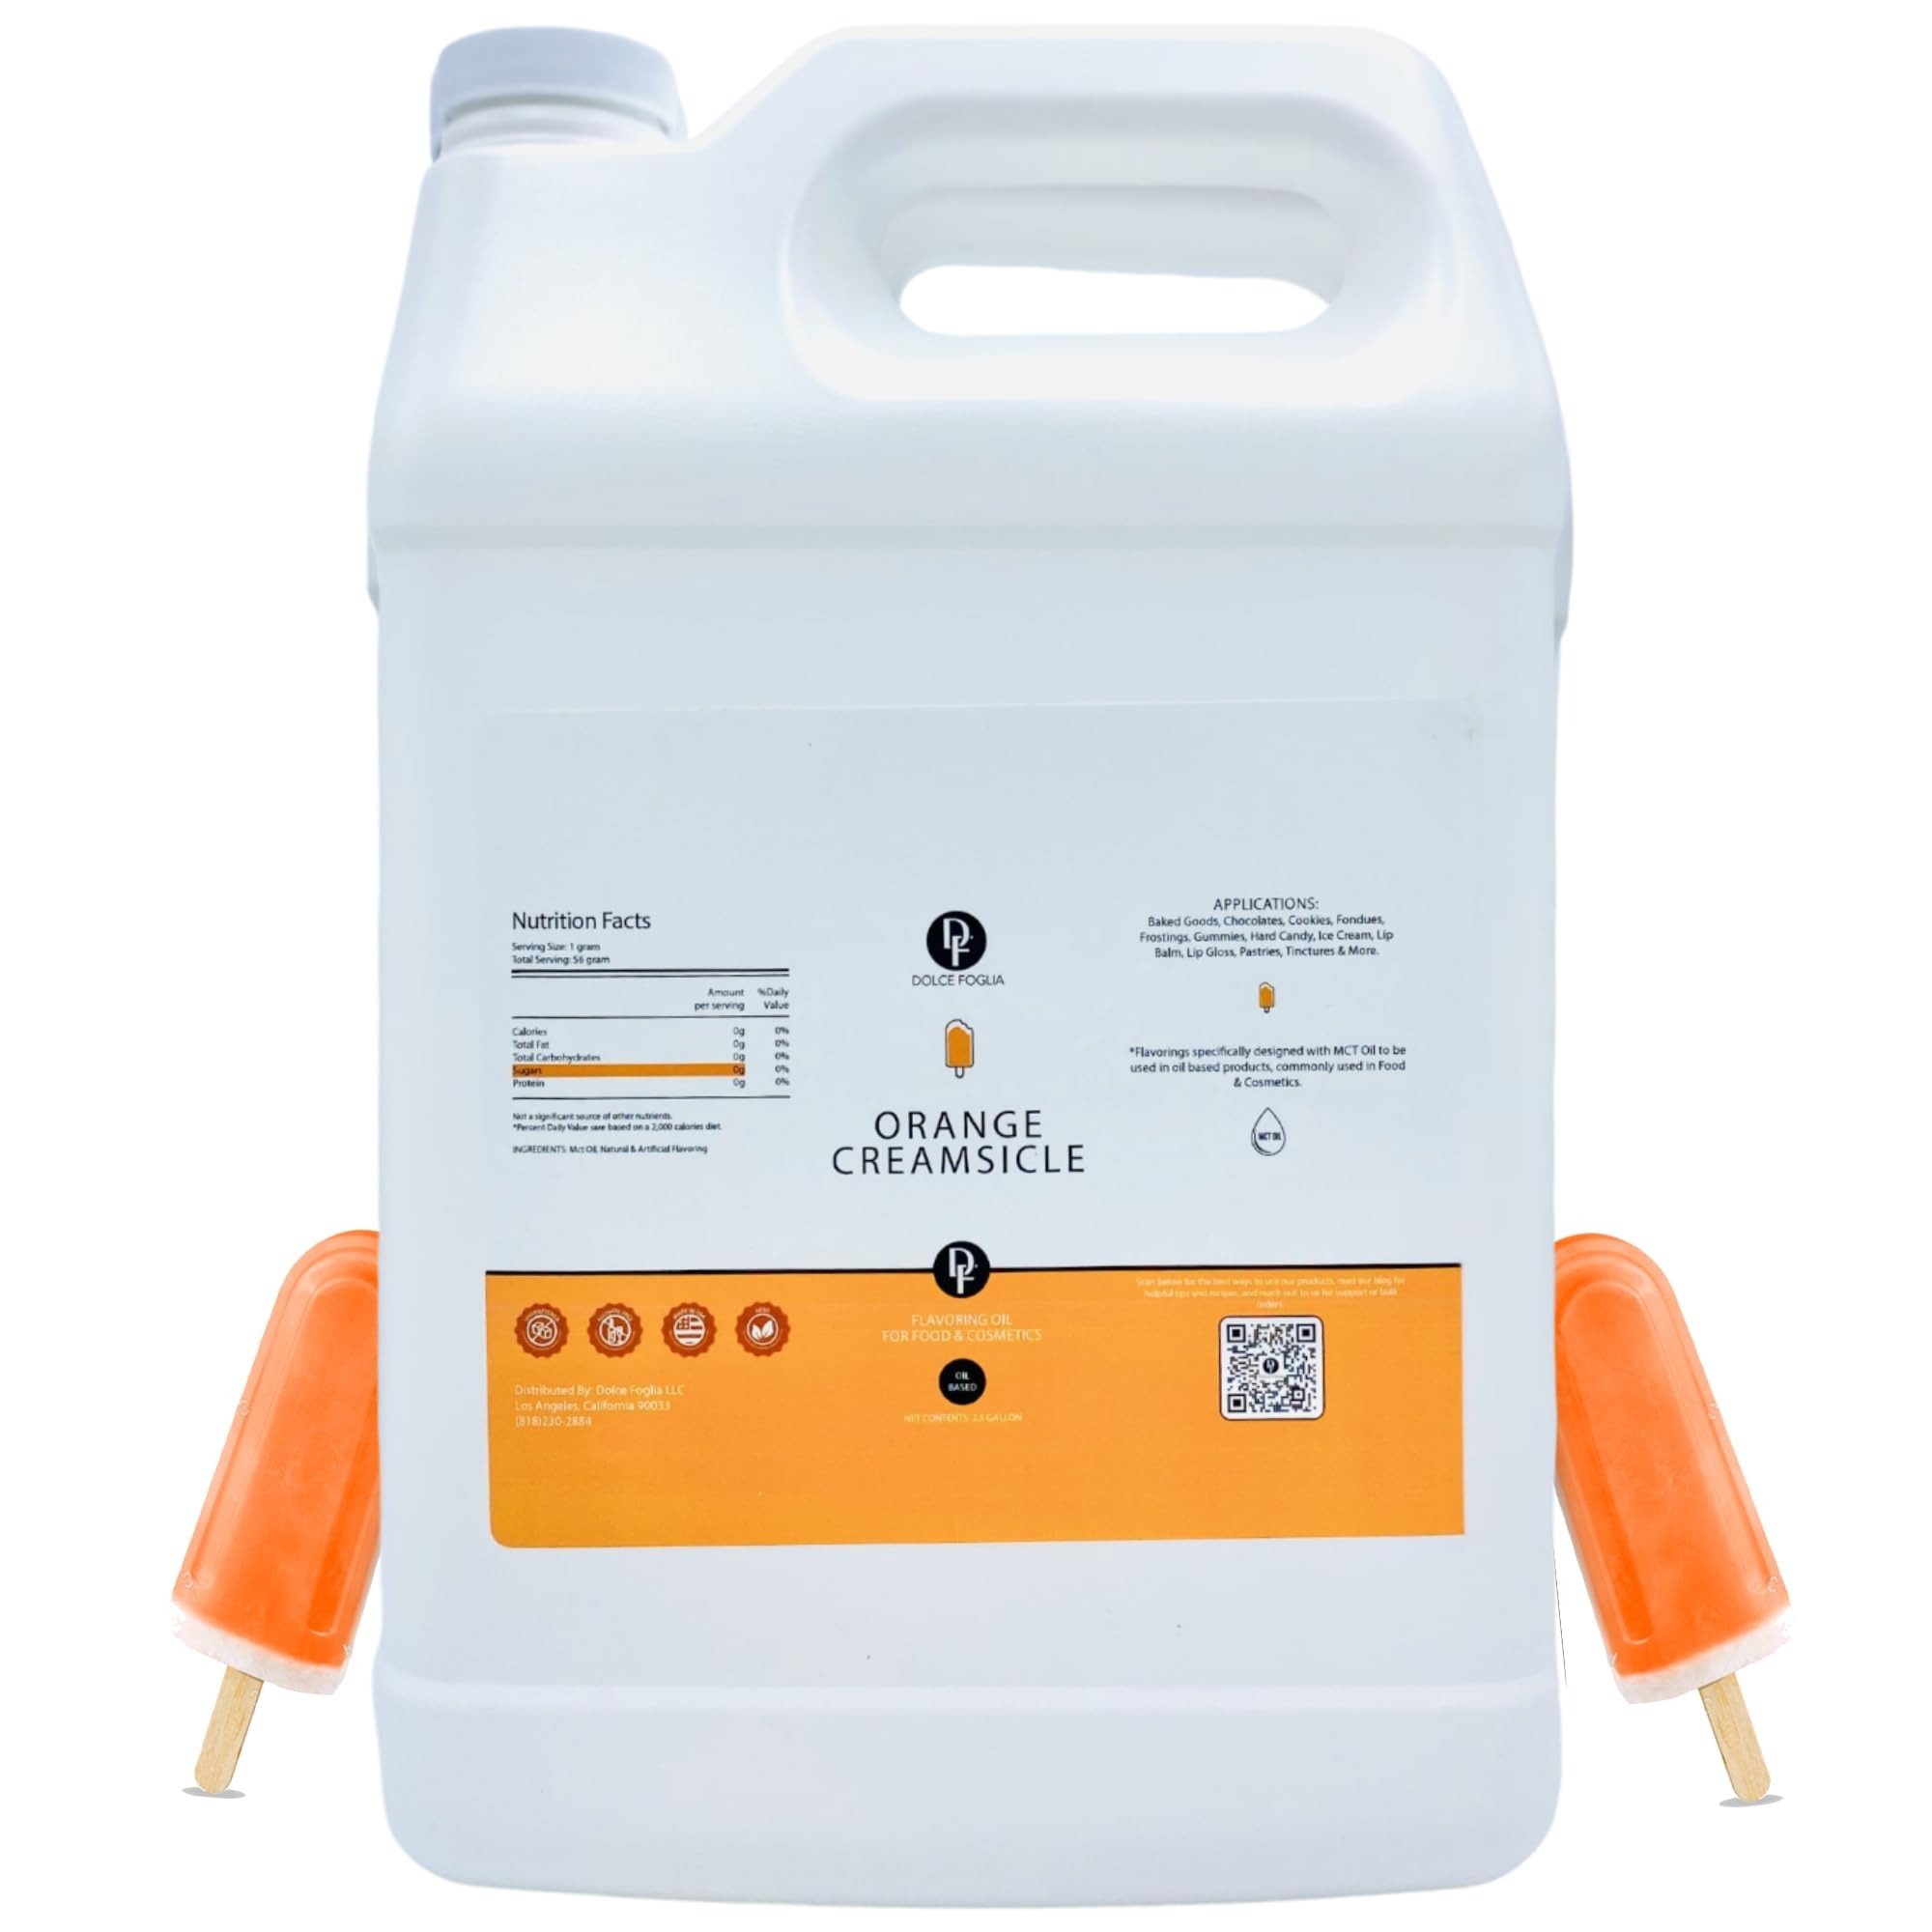
Item Name: Dolce Flav Orange Creamsicle Extract - 1 Gallon Oil-Soluble Multipurpose Flavoring Ideal for Candy Making, Baking, Lip Balm, and Ice Cream - Perfect Kitchen Gift for Holidays
Bullet Point 1: Pure Orange Creamsicle Extract for Baking Brilliance: Infuse your baked goods with the delightful blend of citrus zest and creamy notes our orange creamsicle flavoring offers. This extract is a game-changer for cakes, pastries, and more, providing a unique twist that's perfect for baked creations like cookies and shortcake.
Bullet Point 2: Oil-Soluble Creamsicle Perfection: Our orange creamsicle extract excels in oil-based recipes, offering a richer, more robust orange and cream flavor profile compared to water-soluble alternatives. It's perfect for enhancing oil-based confections, from candy to simple syrup.
Bullet Point 3: Innovative Orange Creamsicle Culinary Creations: Revolutionize your marinades, dressings, and sauces with our unique orange creamsicle concentrate. This versatile extract brings a nostalgic, sweet-yet-savory creamsicle essence to both sweet and savory dishes.
Bullet Point 4: Master the Art of Orange Creamsicle Desserts: Our orange creamsicle essence is ideal for creating decadent frostings and desserts, from luscious creamsicle frosting to sumptuous ice cream. Its luxurious creamy orange flavor elevates every dessert it touches.
Bullet Point 5: Commitment to Creamsicle Quality: Our premium orange creamsicle extract is designed to enrich an array of culinary endeavors, from baking to candy making. While Amazon's return policies might apply differently, we're dedicated to your satisfaction. Reach out for support in crafting delightful treats like popsicles, waffle mix confections, or creamsicle-flavored lip balm and lip gloss.
Bullet Point 6: Suggested Use for Confectionery: Hard Candy, Caramel, Candy Apples & Lollipops Add 1 teaspoon (5 milliliters) per 1 pound (16 ounces) of candy mixture.
Bullet Point 7: Suggested Use for Confectionery: Gummies, Chocolate, Truffles & Fudge Add 1 teaspoon (5 milliliters) per 2 pounds (32 ounces) of mixture.
Bullet Point 8: Suggested Use for Baking: Cupcakes, Muffins, Cookies, Brownies & Pies Add 1 teaspoon (5 milliliters) per 575 grams (approximately 4 cups) of batter or dough.
Bullet Point 9: Suggested Use for Cosmetics: Chapstick & Lip Gloss Add 2 teaspoons (10 milliliters) per 6 ounces of lip balm or lip gloss base.
Bullet Point 10: Suggested Use for Taffy Add 1/4 teaspoon (approximately 1 milliliter) per 1 pound (16 ounces) of taffy mixture.
Product Description: <p><strong>Embrace the Vibrance of Orange Creamsicle's Zesty Aroma</strong><br> Discover the uplifting essence of our oil-soluble Orange Creamsicle Flavoring, enveloping your culinary creations in a lively and creamy orange flavor. Whether you aim to infuse a touch of creamsicle into your baked goods or enhance your savory dishes with a distinctive citrusy twist, our flavoring is tailored for those who savor the delightful appeal of creamy, aromatic flavors.</p> <p>Experience the authentic fragrance of orange creamsicle with our premium-quality flavoring. It's perfect for introducing a creamy orange essence into your homemade desserts, glazes, and savory sauces or embarking on culinary adventures with creamsicle flavoring. Our flavoring excels in oil-based applications, imparting a luscious creamsicle infusion to your dishes.</p> <p>For culinary enthusiasts, our Orange Creamsicle Flavoring offers remarkable versatility. It enhances oil-based marinades, salad dressings, and even savory recipes, adding a delightful creamsicle essence. Its oil solubility makes it an exceptional choice for crafting creamsicle-infused oils and a wide array of creative culinary creations.</p> <p>Your satisfaction is our utmost priority. While Amazon's return policy may not apply to our category, we are dedicated to ensuring your contentment with our product. If you have any questions or concerns, please do not hesitate to contact us directly. We aim to make your experience with our Orange Creamsicle Flavoring satisfying and invigorating, infusing your dishes with the delightful magic of creamsicle.</p>
Value: 128.0
Unit: Fl Oz

Price: 329